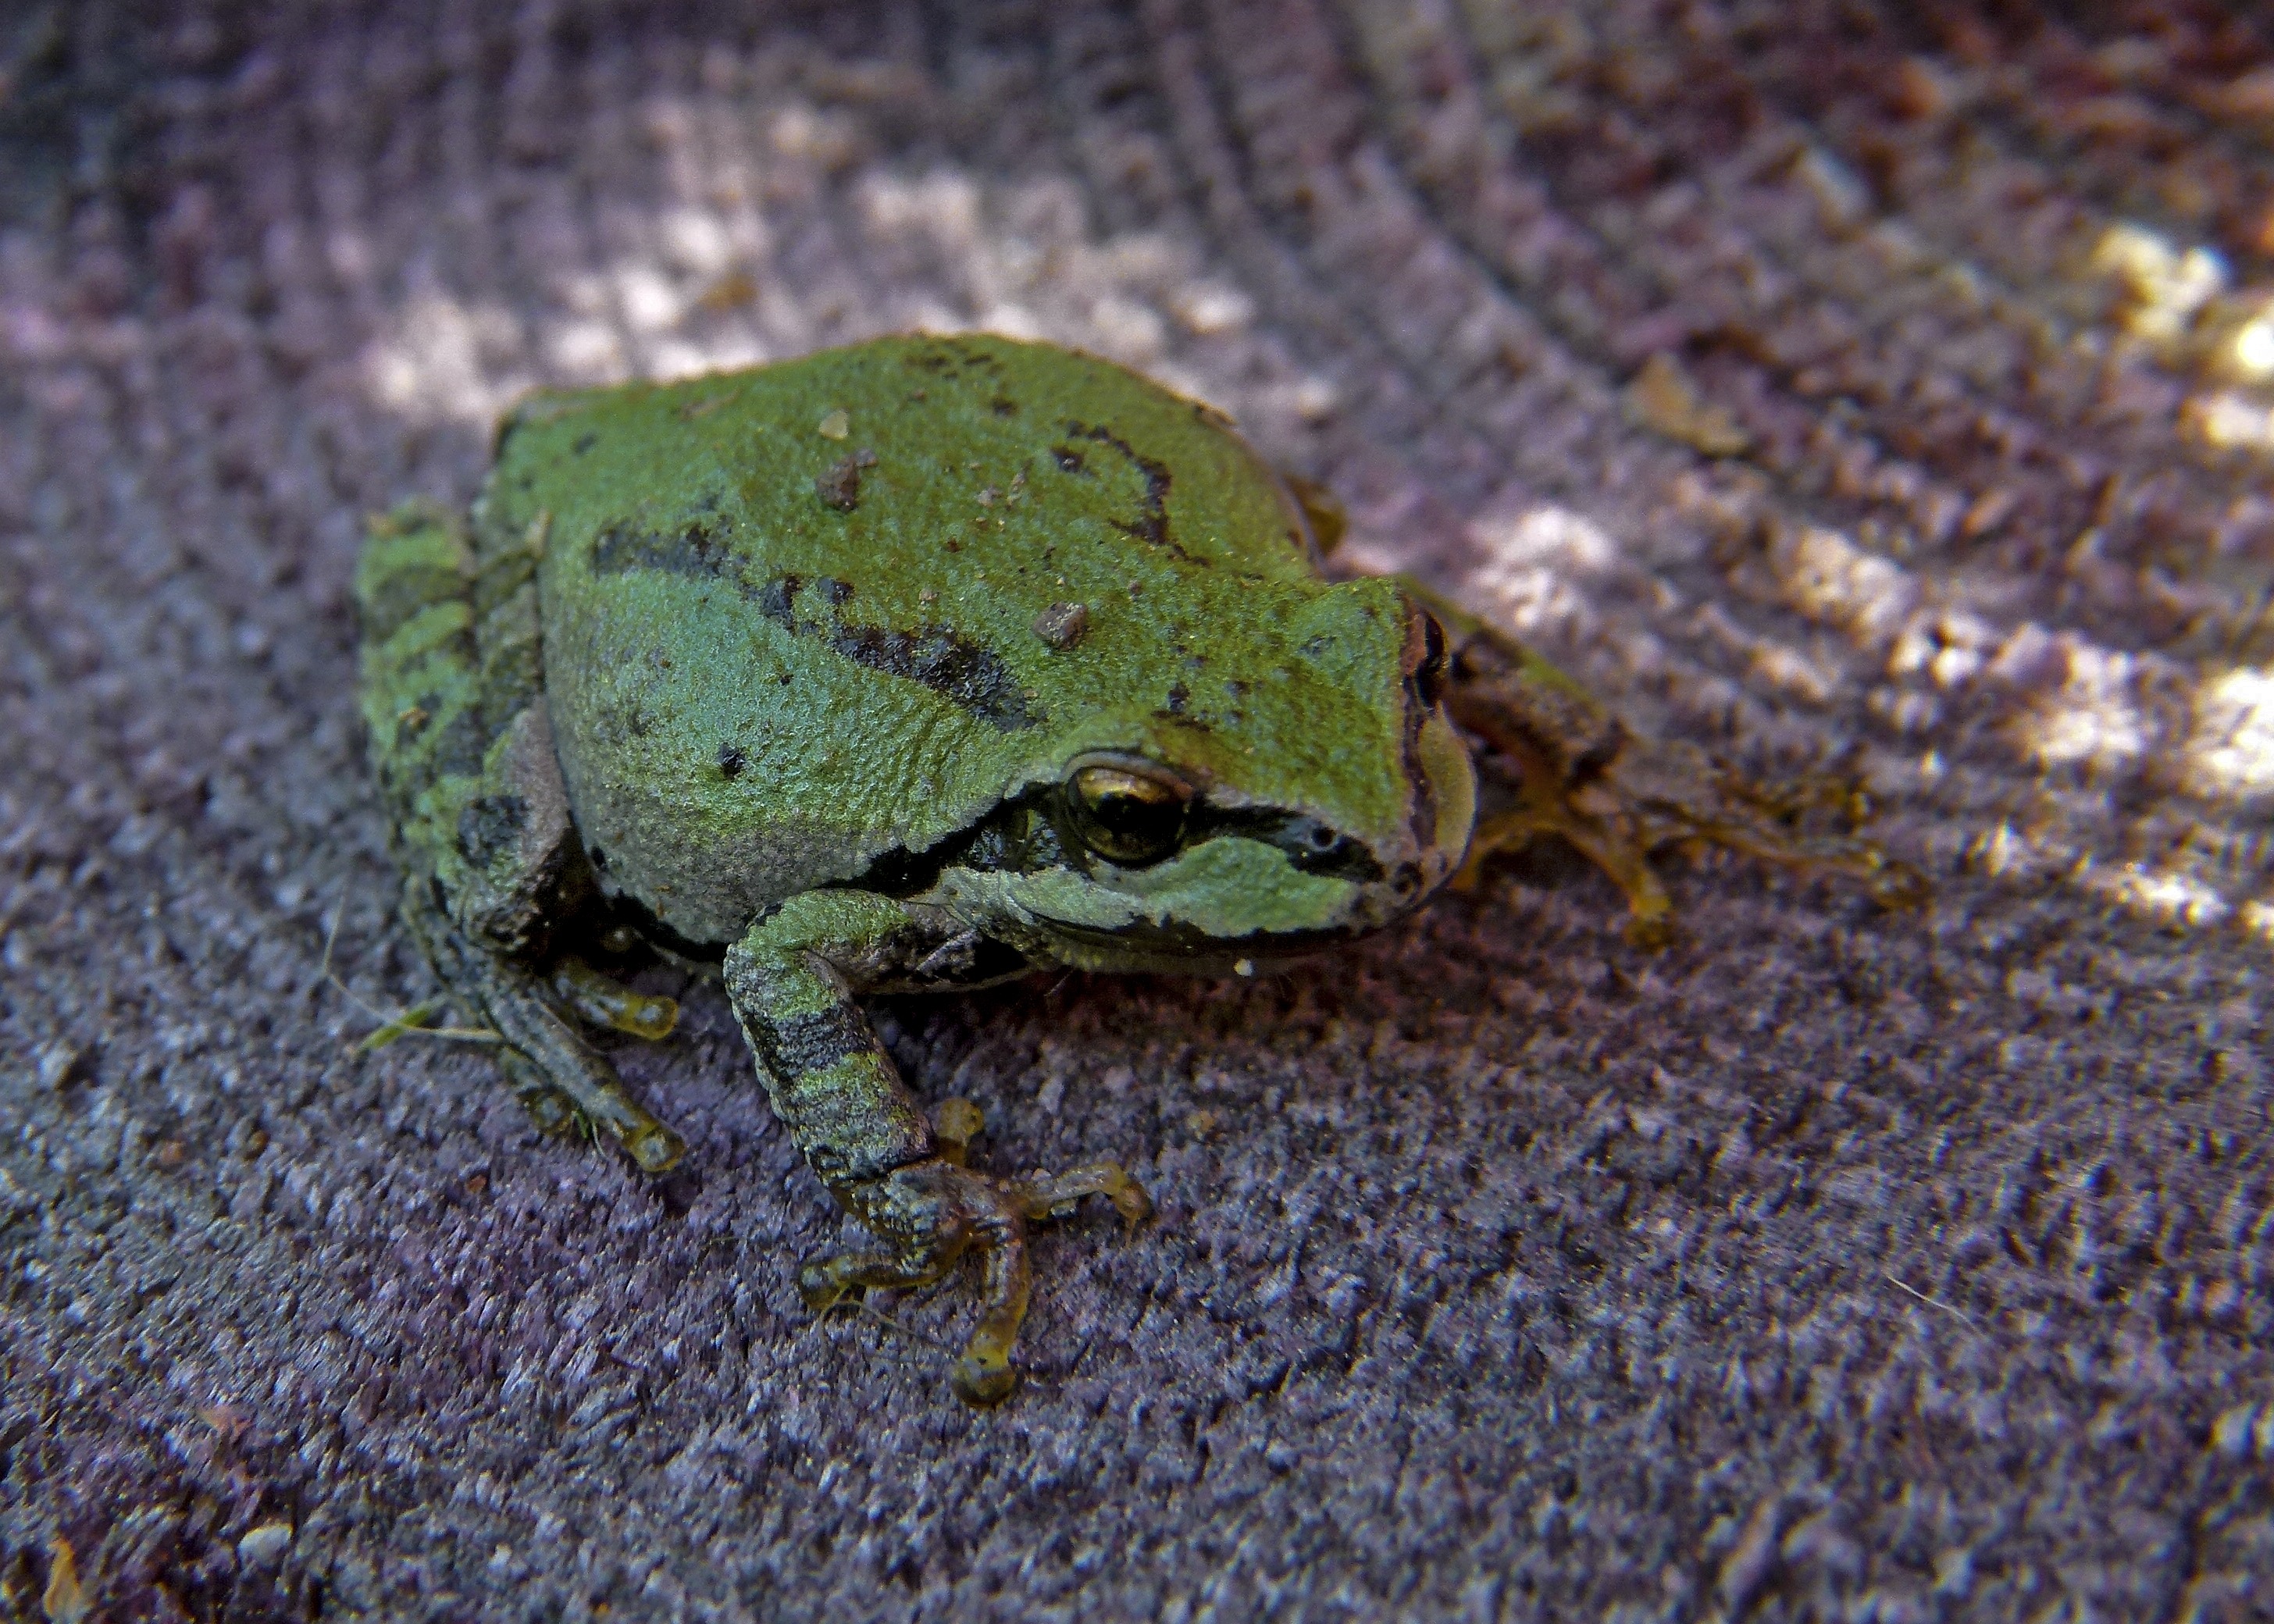
nature, animal, wildlife, green, macro, frog, toad, amphibian, fauna, tree frog, close up, outside, tiny, vertebrate, macro photography, bullfrog, ranidae